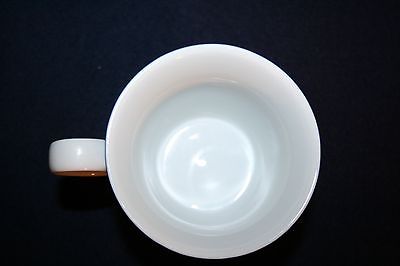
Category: mug